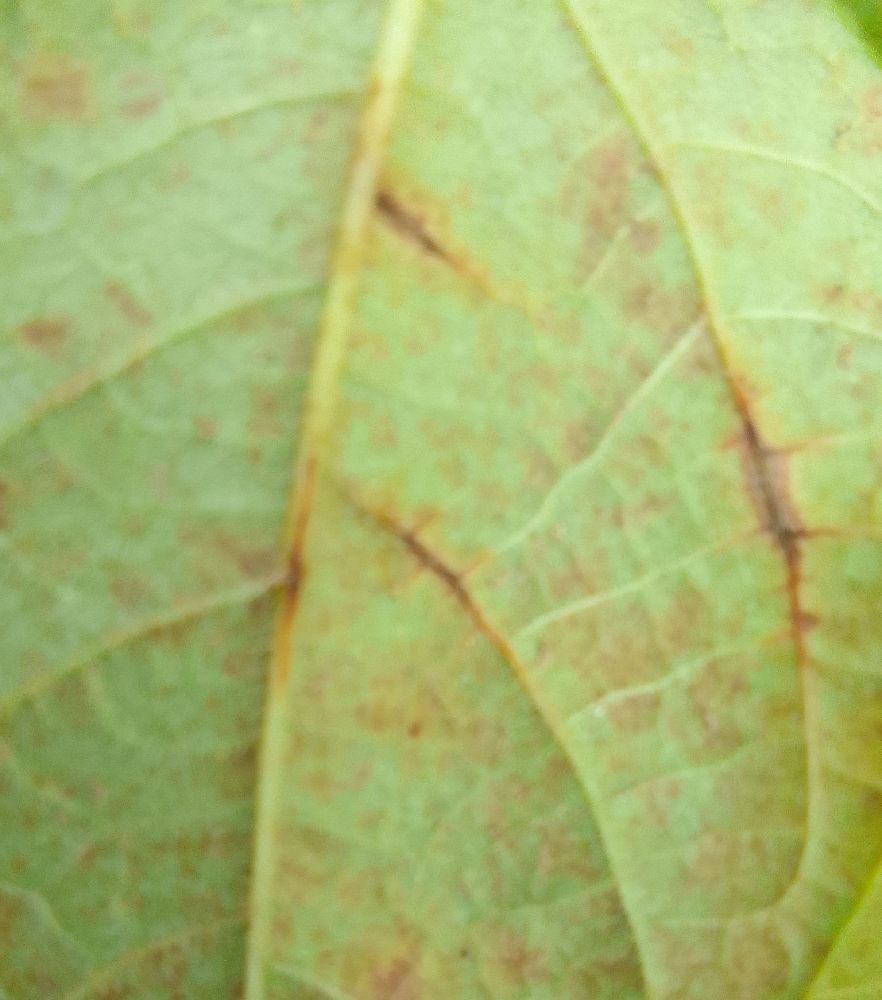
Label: anthracnose